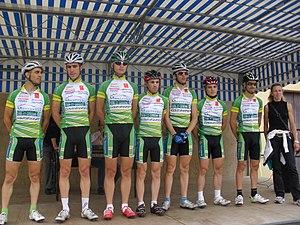
L'US Montauban lors de la présentation des équipes du Tour du Tarn-et-Garonne 2010.
L'Union sportive de Montauban 82 était une équipe cycliste élite basée à Montauban, en Tarn-et-Garonne. Si originellement le club est créé le 31 mars 1909, il est transformé en équipe cycliste élite à la fin des années 1980, et est dirigée par Max Carcy jusqu'en 2018. Le club a fait partie des meilleurs clubs amateurs du grand Sud-Ouest de la France et a notamment pu évoluer en 1999 et entre 2003 et 2008 en Division Nationale I. Club de Division Nationale II puis III au milieu des années 2000 et 2010, il disparaît finalement en 2018 à la suite de la création du Montauban Cyclisme Formation 82 et au remerciement par la municipalité de son manager général historique, Max Carcy, 82 ans.